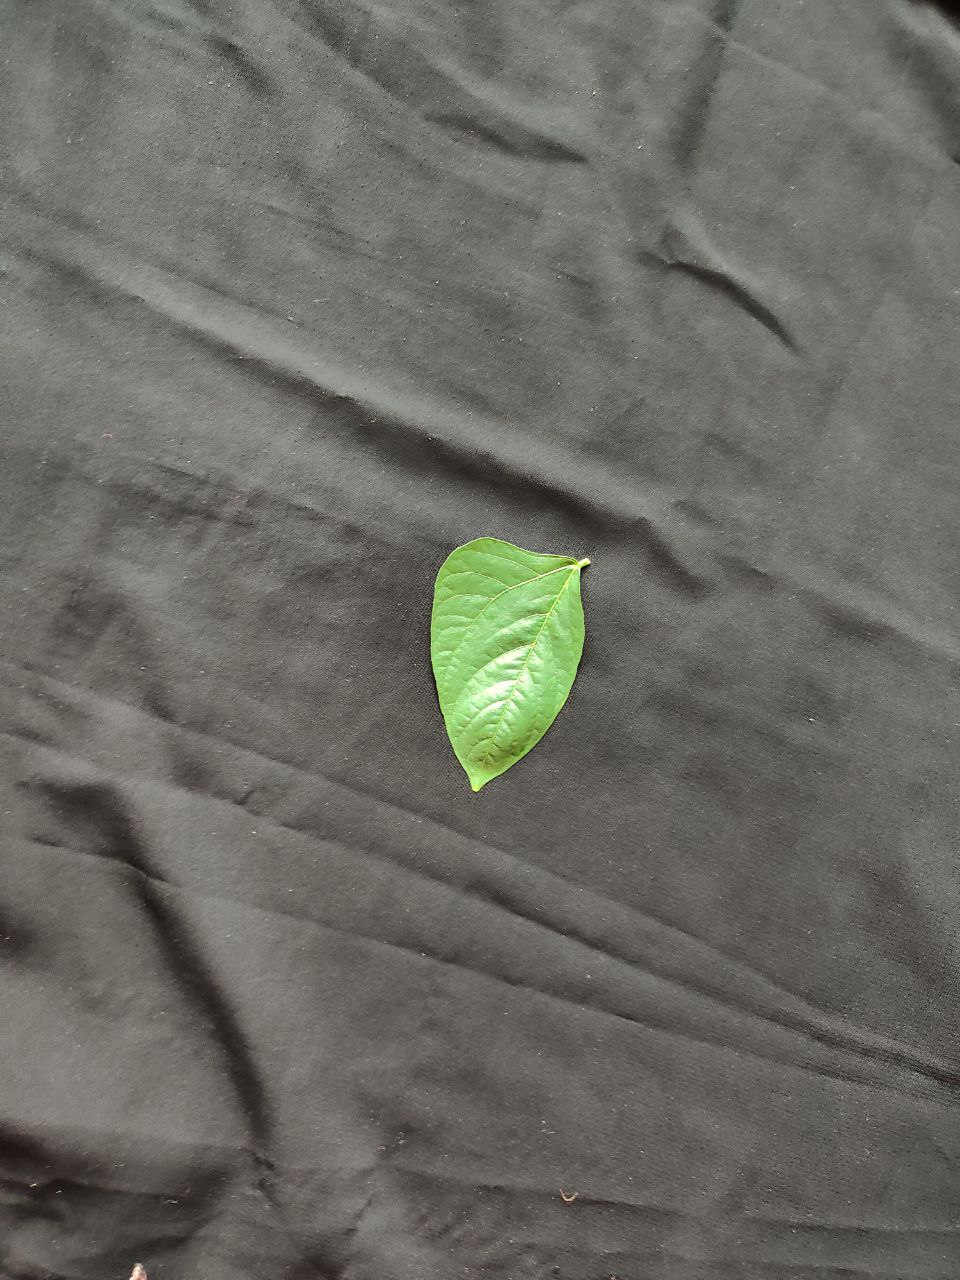
Crop: cowpea
Leaf condition: Fresh Leaf